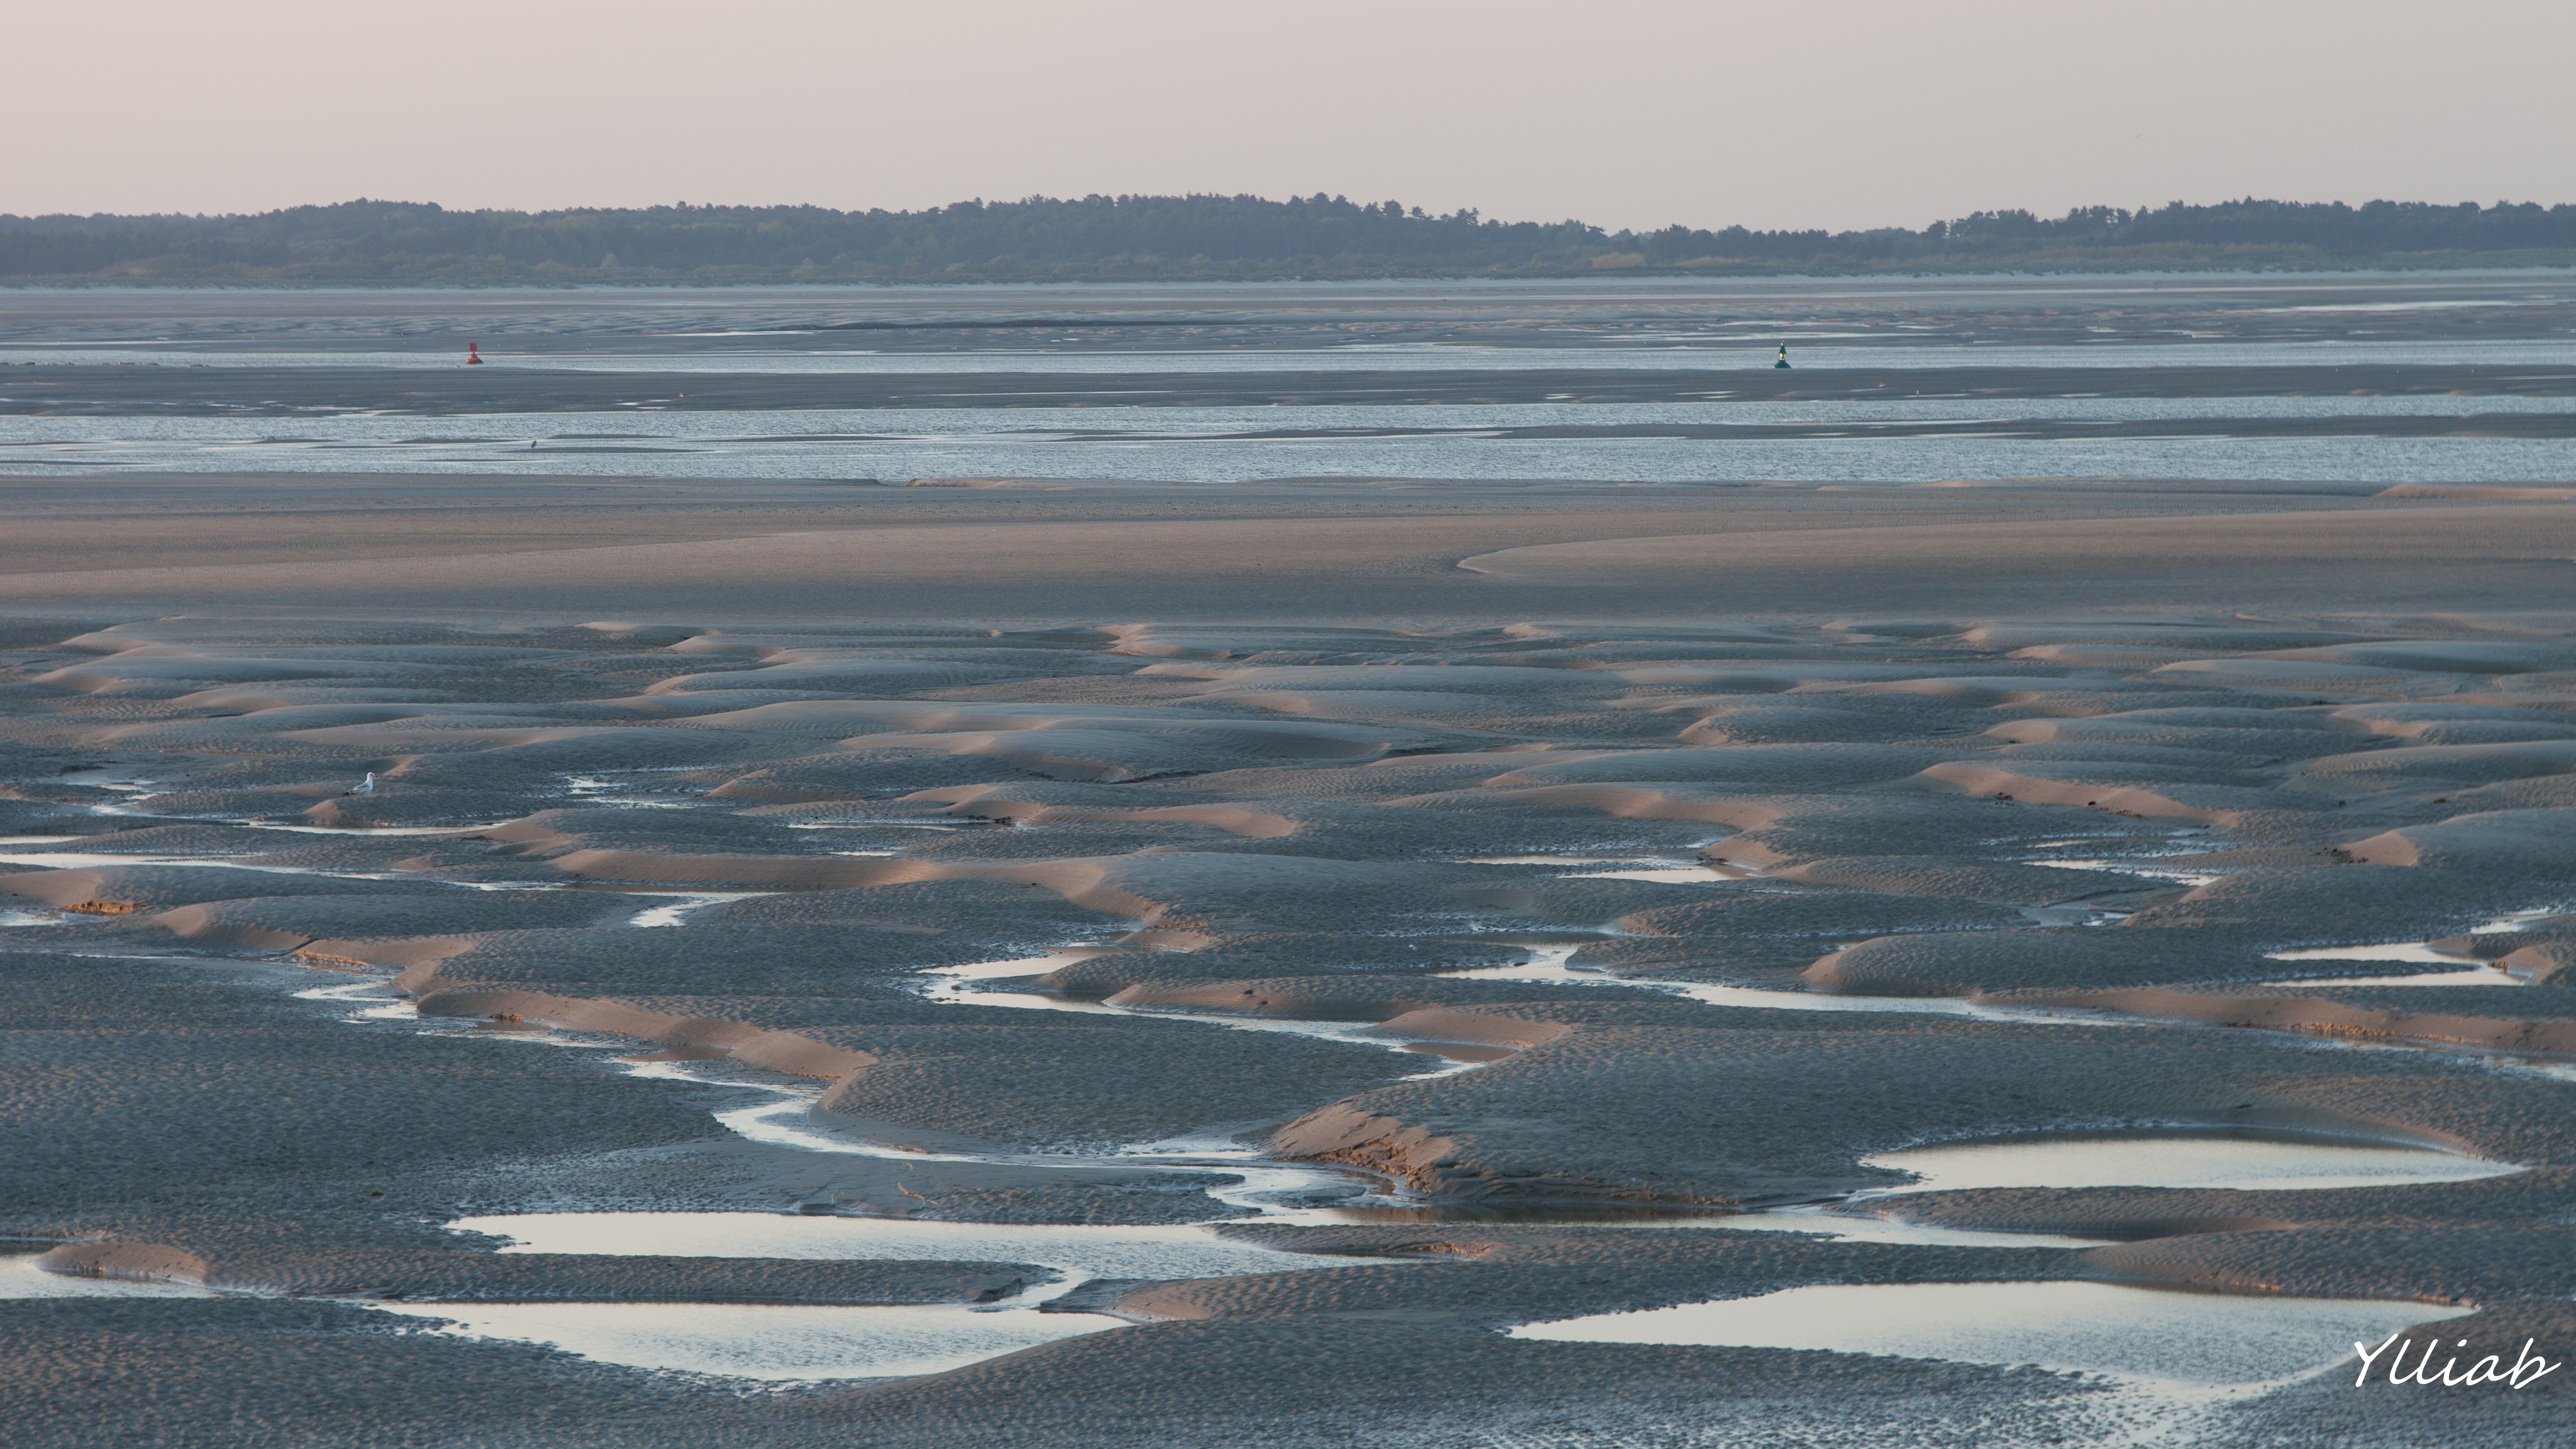
beach, sea, coast, sand, ocean, horizon, marsh, shore, wave, lake, france, ice, reflection, canon, bay, arctic, body of water, de, french, wetland, baie, eos5d, soir, habitat, estuary, ylliab, ylliabphoto, laphotographiesimple, photographe, somme, tundra, salt lake, arctic ocean, mudflat, natural environment, wind wave